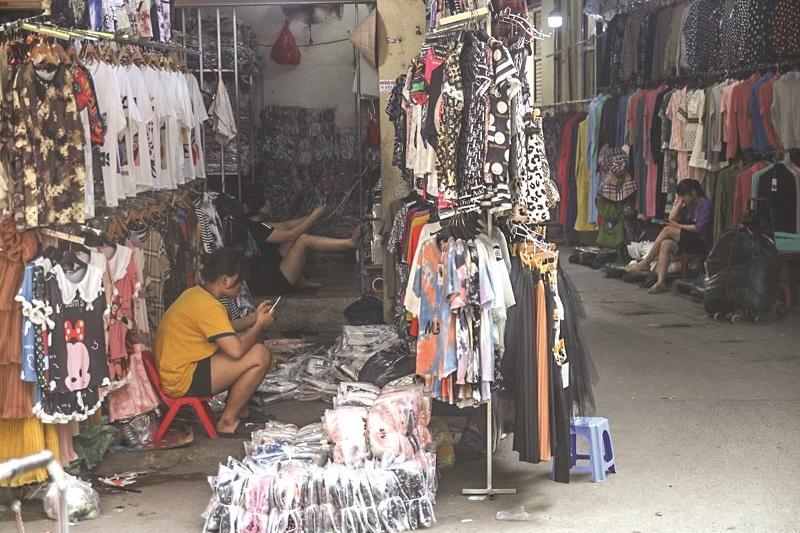
ở trong các gian hàng có sự xuất hiện của nhiều bộ quần áo